Perihan Topaloğlu

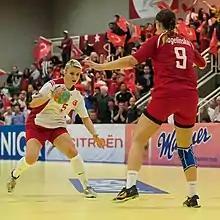
Perihan Topaloğlu (left) attacking Austria in the 2015 World Women's Handball Championship European qualification match.

In 2005, Topaloğlu was called up to the Turkey women's national handball team. She is a permanent member of the national team.